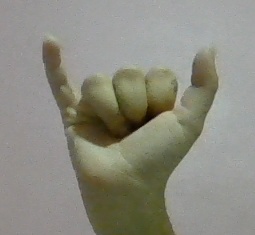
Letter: ya